Pencarreg

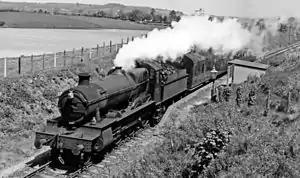
In 1930 the Great Western Railway opened Pencarreg Halt which closed in 1965

The community is bordered by the communities of: Llanycrwys; Cynwyl Gaeo; Llansawel; and Llanybydder, all being in Carmarthenshire; and by: Llanwenog; Llanwnnen; Lampeter; and Llanfair Clydogau, all being in Ceredigion.